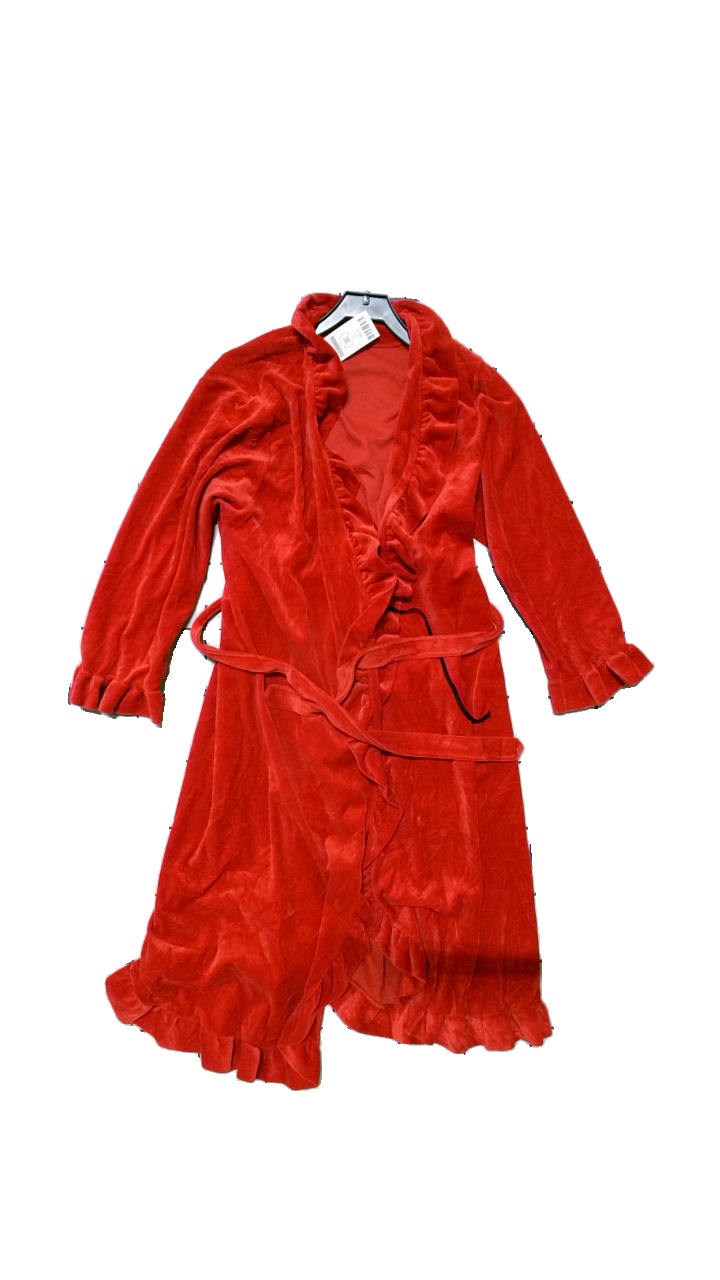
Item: Pajamas (Ladies)
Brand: Damella
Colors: Red
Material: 75% cotton, 25% polyester
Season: All
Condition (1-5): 4
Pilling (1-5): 4
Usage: Reuse
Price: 50-100